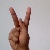
The image shows a hand gesture representing the letter 'K' in Indian Sign Language.